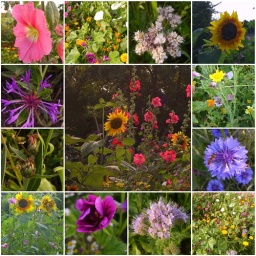
Een zee van bloemen langs de kant van een weg in Drieborg (Groningen) A sea of flowers along a road in Drieborg (Groningen)